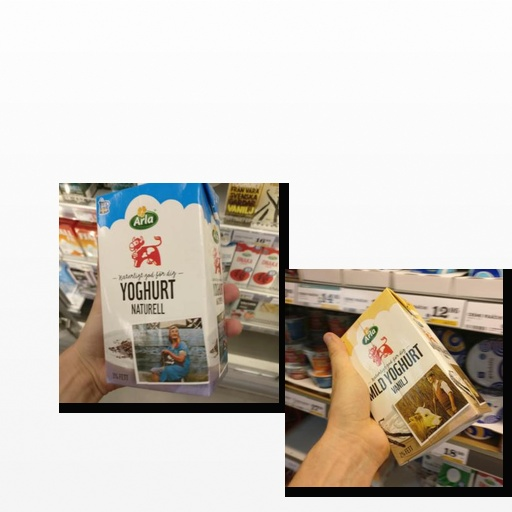
Food items: vanilla_yogurt, natural_yogurt